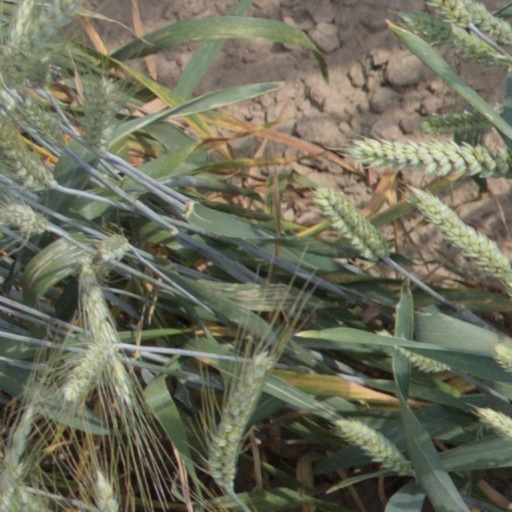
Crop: wheat